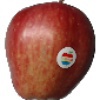
Label: Apple Red 1